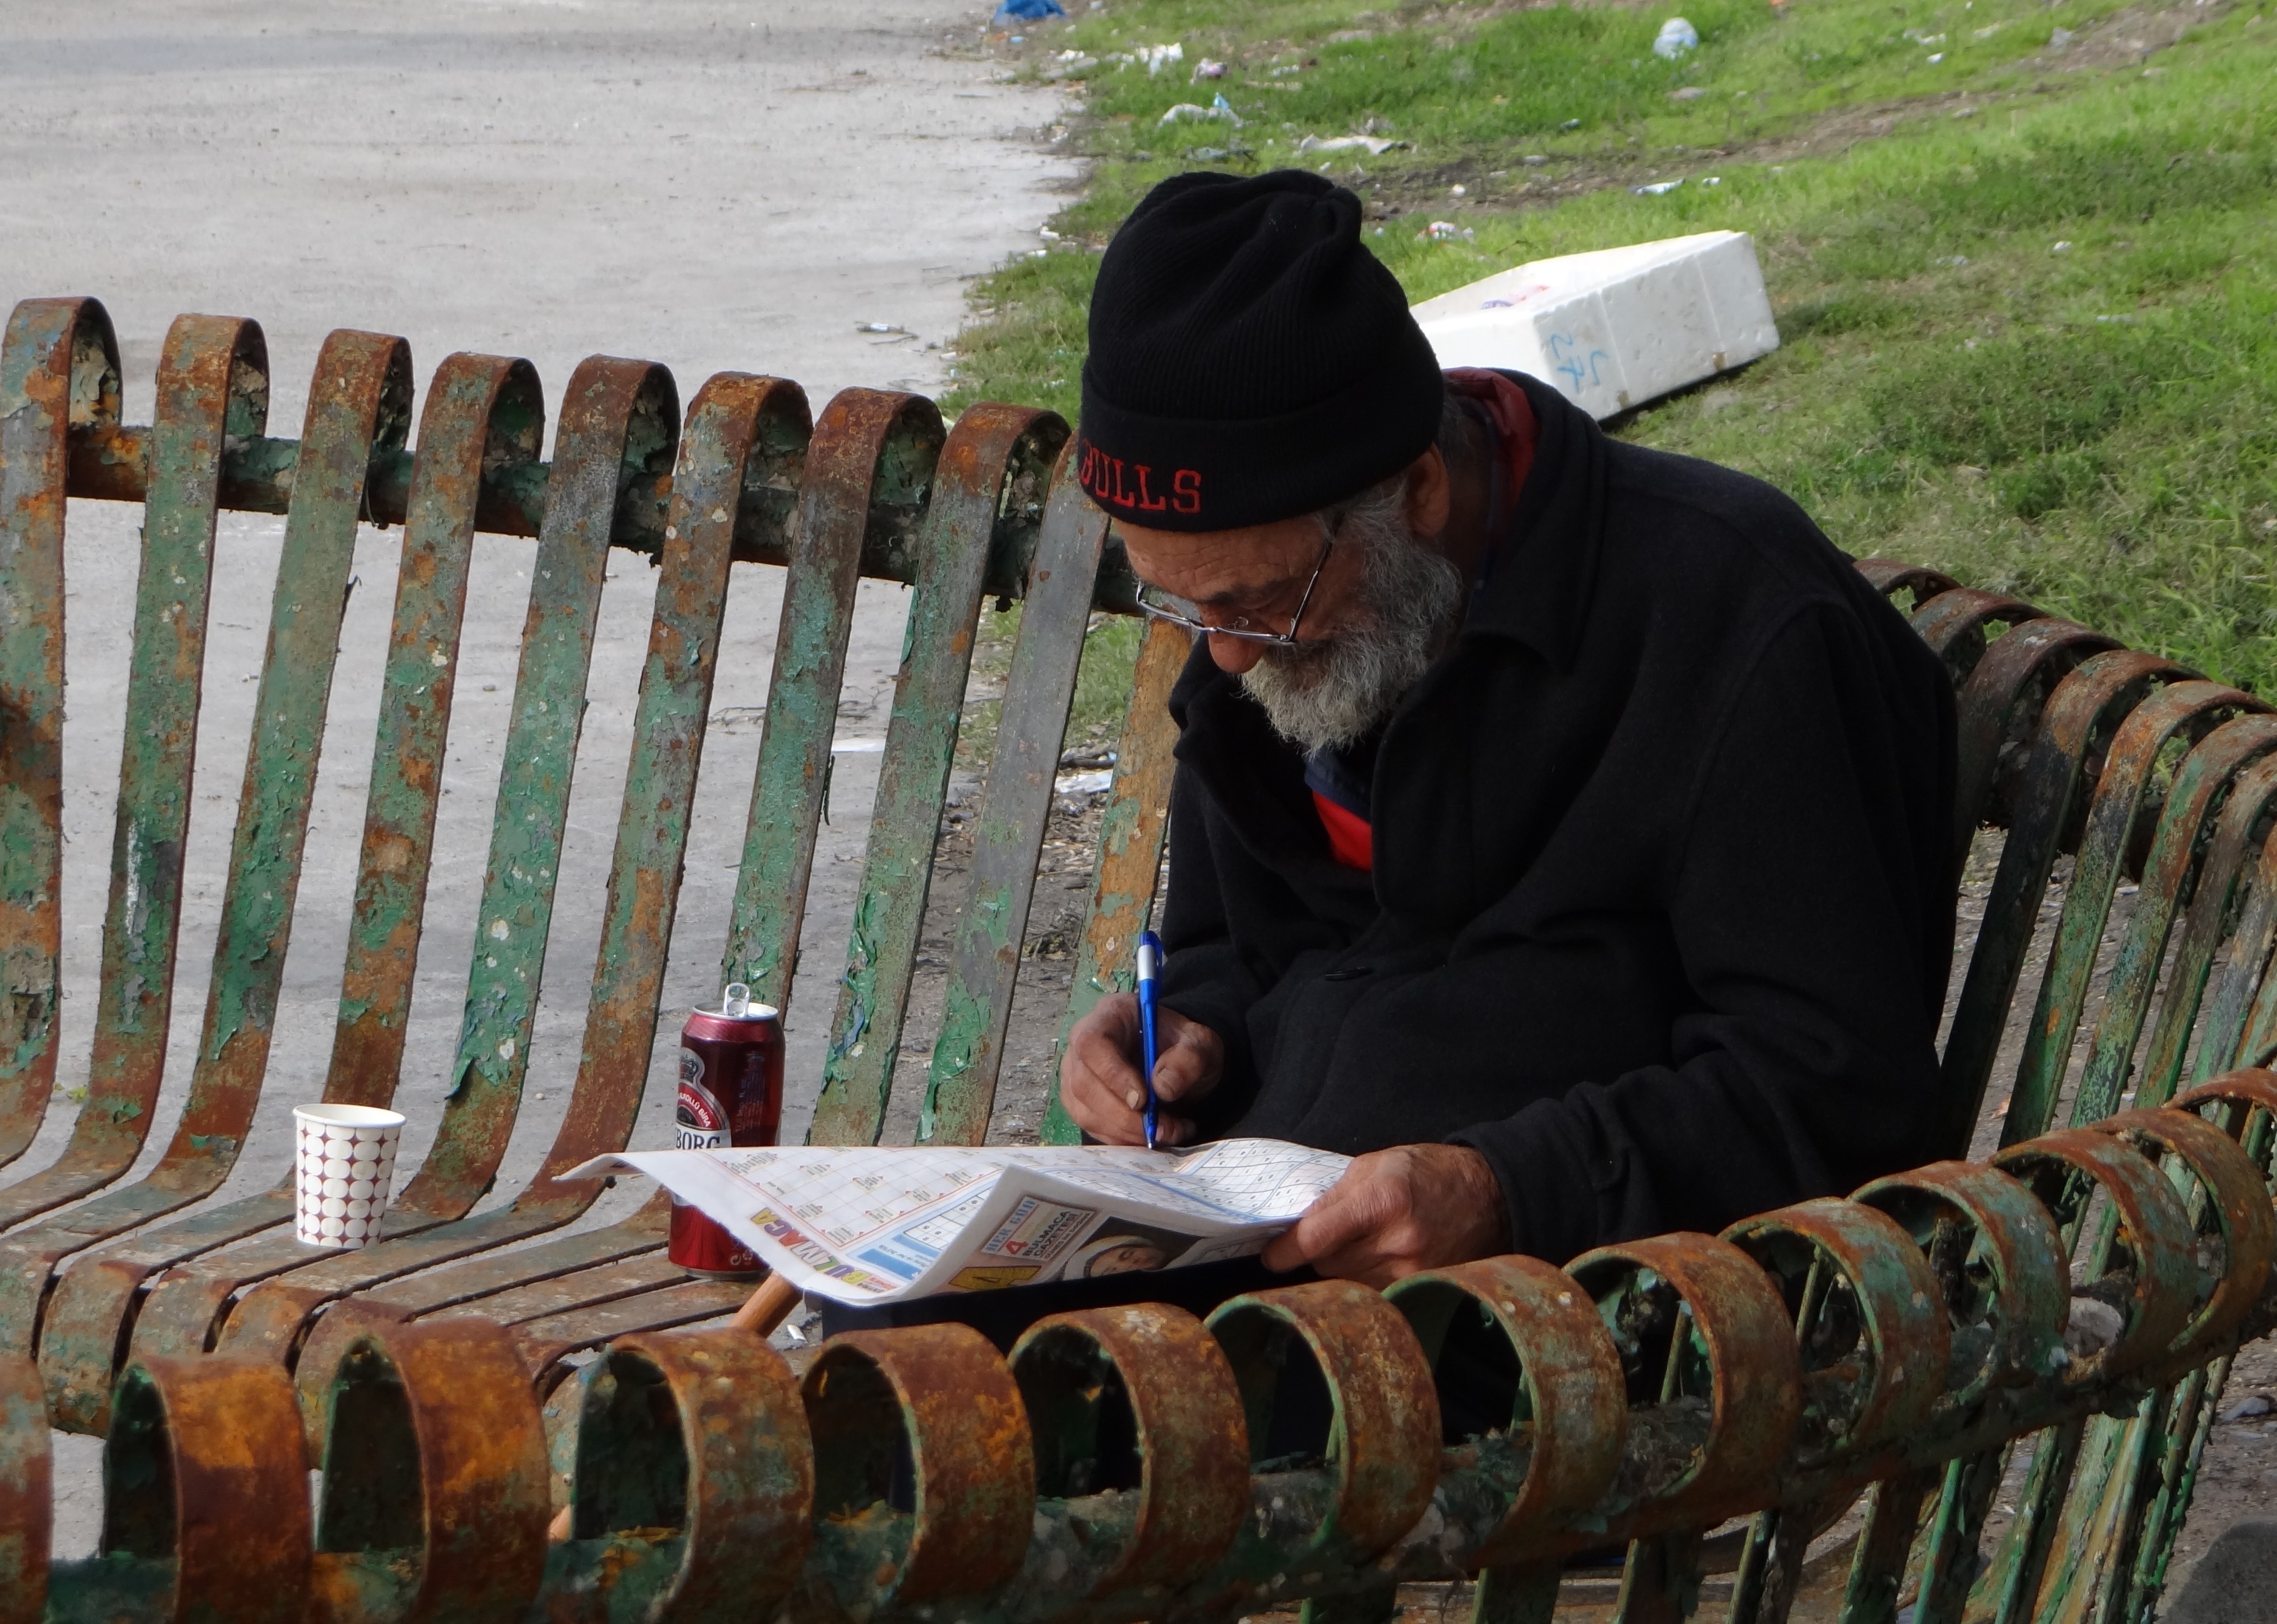
man, sitting, human, musical instrument, temple, grandpa, age, retirement, traditionally, puzzles, crossword puzzle